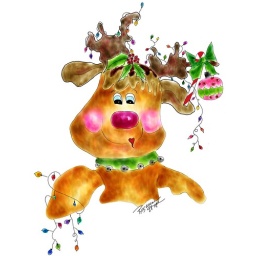
Ruby the Rheindeer Tee shirt and pillow top by Rosanna Hope for Babybonbons